Mercedes-Benz 300 SL

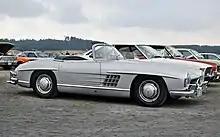
The roadster was produced from 1957 to 1963

Like modern racing cars, the 300 SL has a tubular frame, designed by Mercedes head engineer Rudolf Uhlenhaut and made of chrome-molybdenum steel. Such a frame provided high rigidity with low mass. Thin straight tubes were assembled as triangles, with the finished frame weighing a remarkable . Elements of the coupé frame fill span the entire width of the vehicle’s track from wheel to wheel, making for an unusually high and deep threshold for access to the passenger compartment. The upper tube is so high it is level with the driver's elbow, making conventional hinged doors infeasible. The resulting design—upward opening "gullwing" doors—gave the car its iconic nickname.